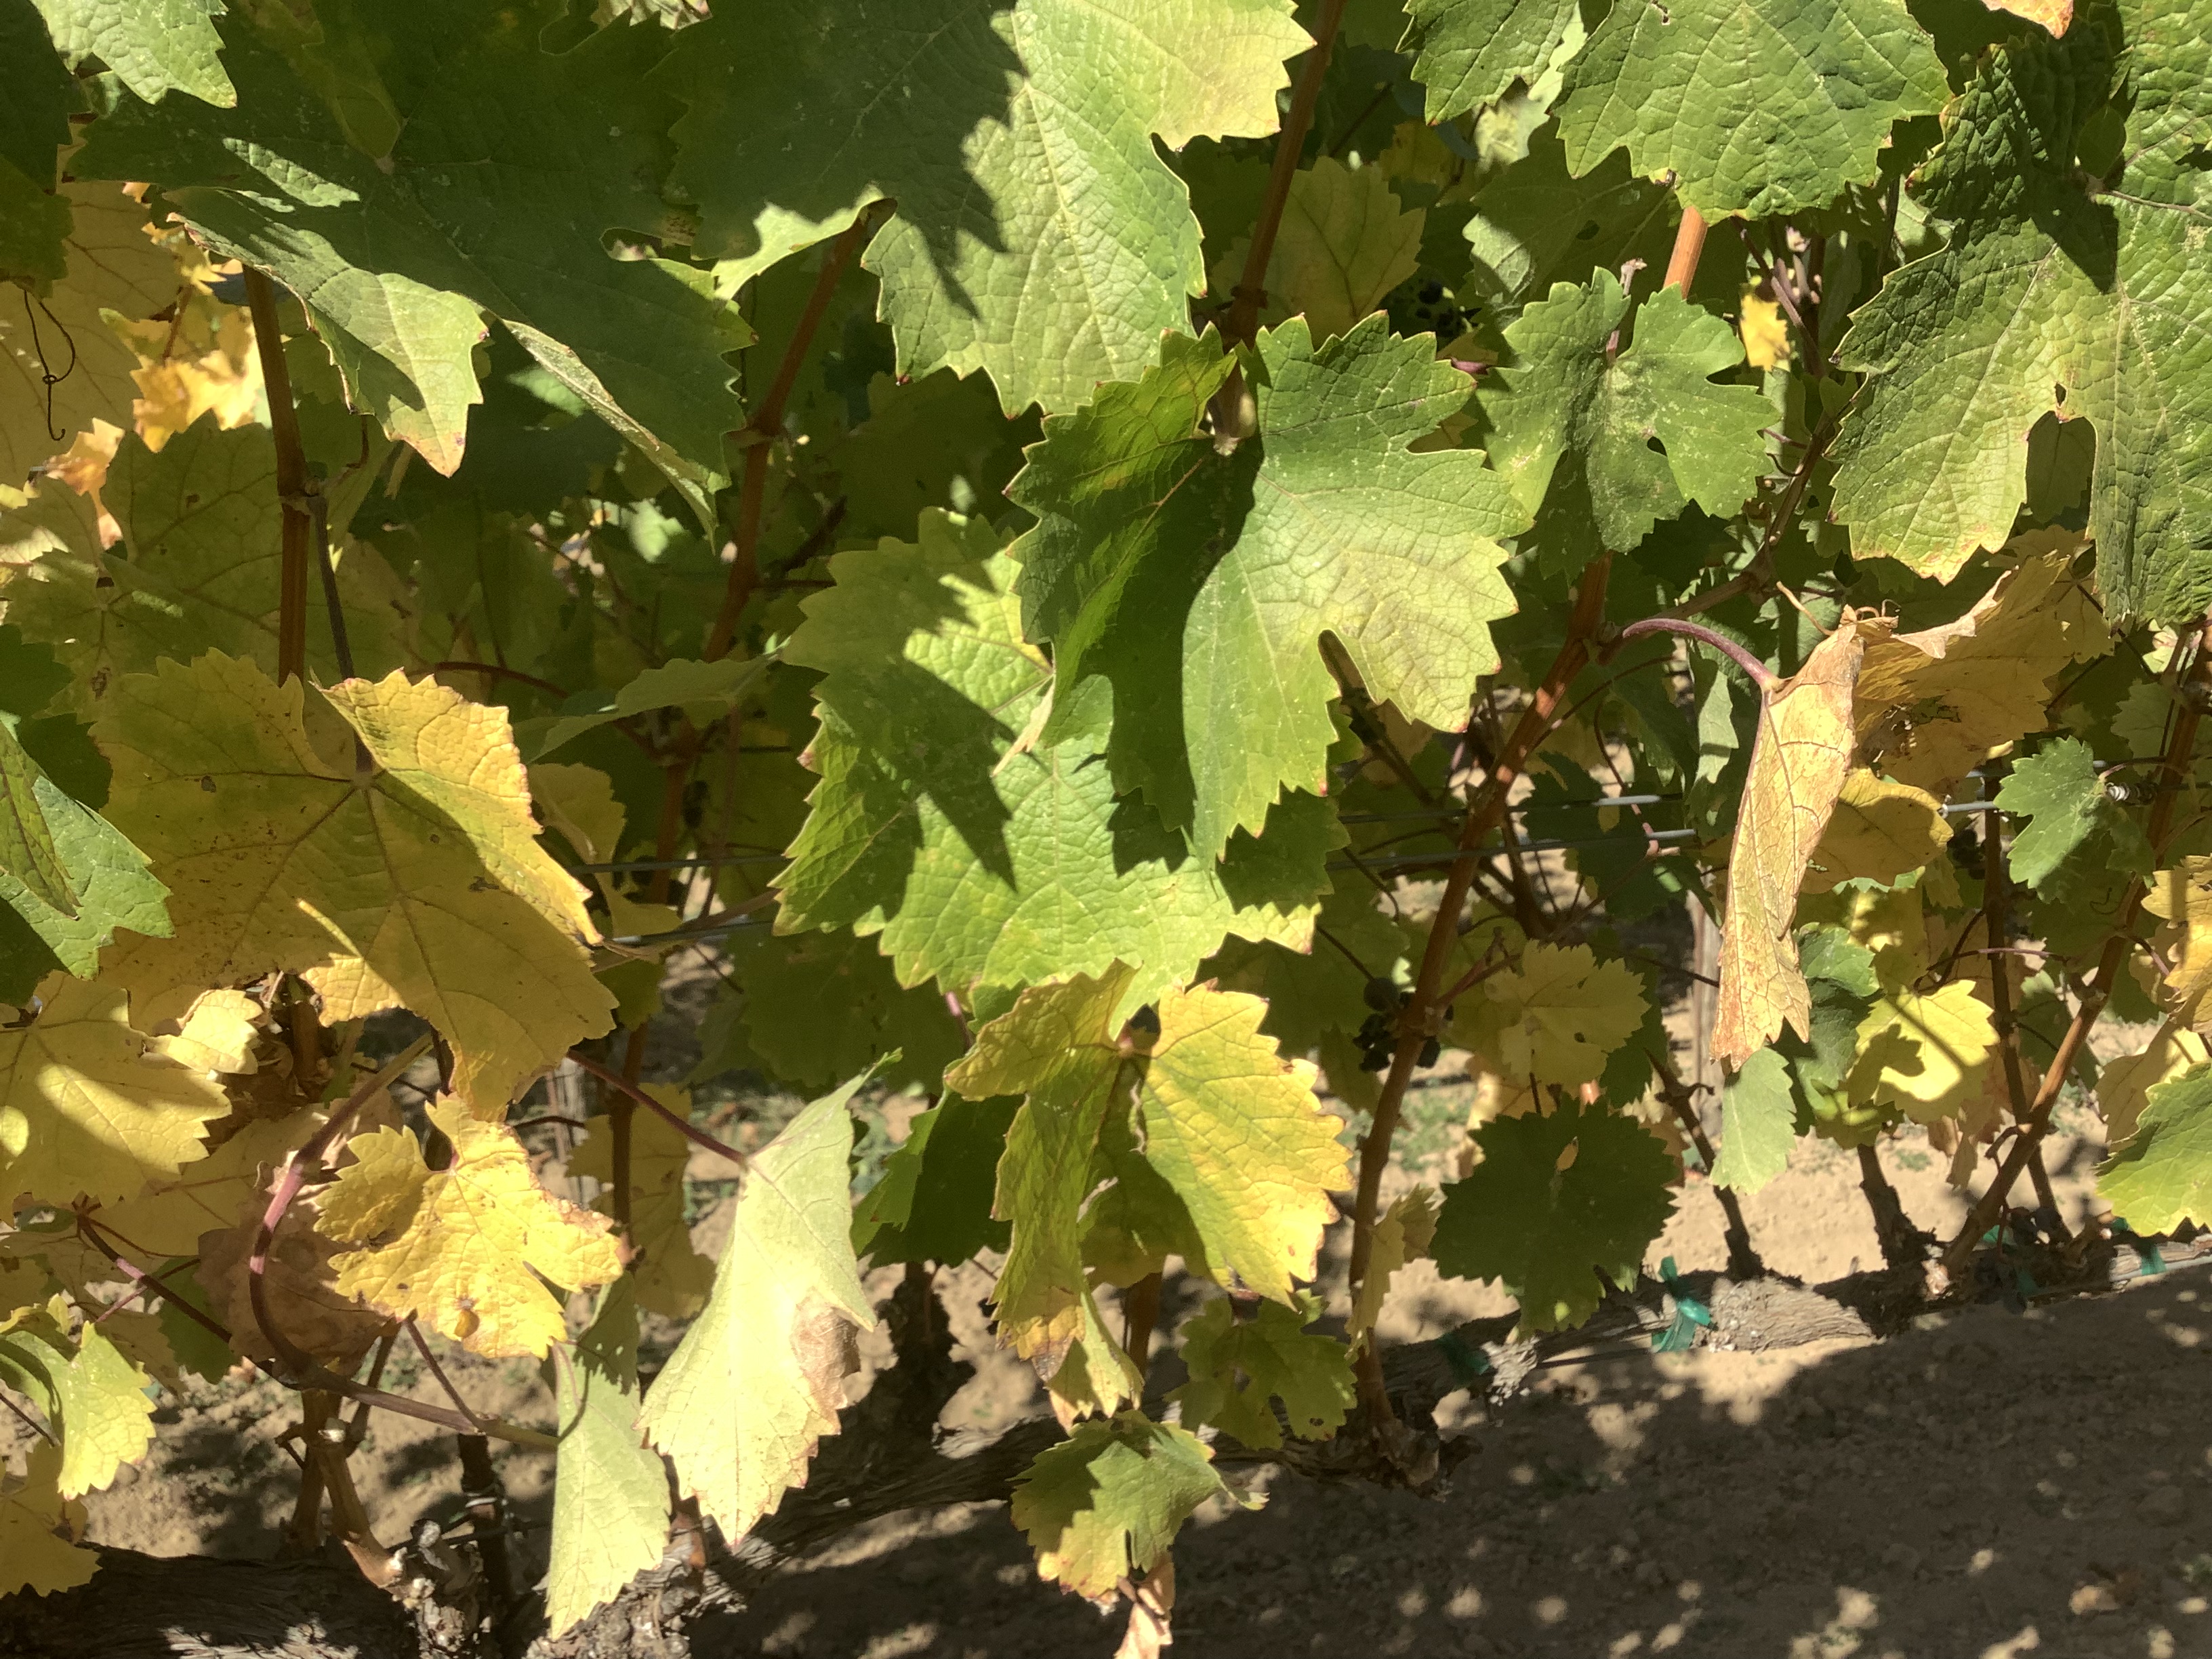
Label: No Virus